Palatine Hill

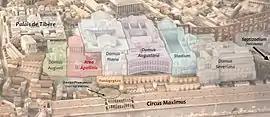
Palaces on the Palatine

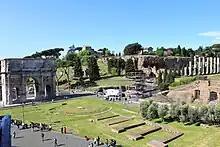
Palatine Hill from the Colosseum

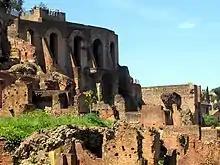
Massive retaining walls extended the area on the Palatine available for the Imperial building complex.

Rome has its origins on the Palatine. Excavations show that people have lived in the area since the 10th century BC. Excavations performed on the hill in 1907 and again in 1948 unearthed a collection of huts believed to have been used for funerary purposes between the 9th and 7th century BC approximating the time period when the city of Rome was founded.